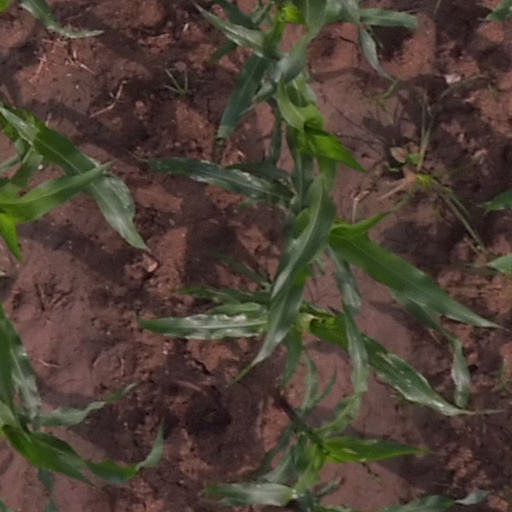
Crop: maize; corn